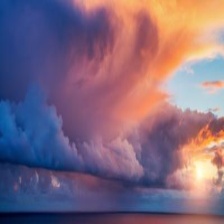
Cloud type: Cumulonimbus